Larry Ellison

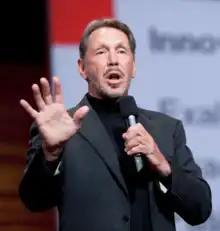
Ellison in 2016

Lawrence Joseph Ellison (born August 17, 1944) is an American businessman and entrepreneur who co-founded software company Oracle Corporation. He was Oracle's chief executive officer from 1977 to 2014 and is now its chief technology officer and executive chairman.